23rd AVN Awards

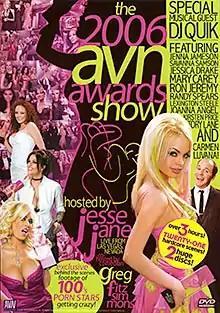
2006 AVN Awards DVD cover art

The 23rd AVN Awards ceremony, presented by Adult Video News (AVN), honored the best pornographic films of 2005 and took place January 7, 2006 at the Venetian Hotel Grand Ballroom, at Paradise, Nevada, U.S.A. During the ceremony, AVN presented AVN Awards (commonly referred to as Oscars of porn) in 104 categories honoring films released between October 1, 2004, and September 30, 2005. The ceremony, televised in the United States by Playboy TV, was produced and directed by Gary Miller. Comedian Greg Fitzsimmons hosted the show with adult film star Jesse Jane.